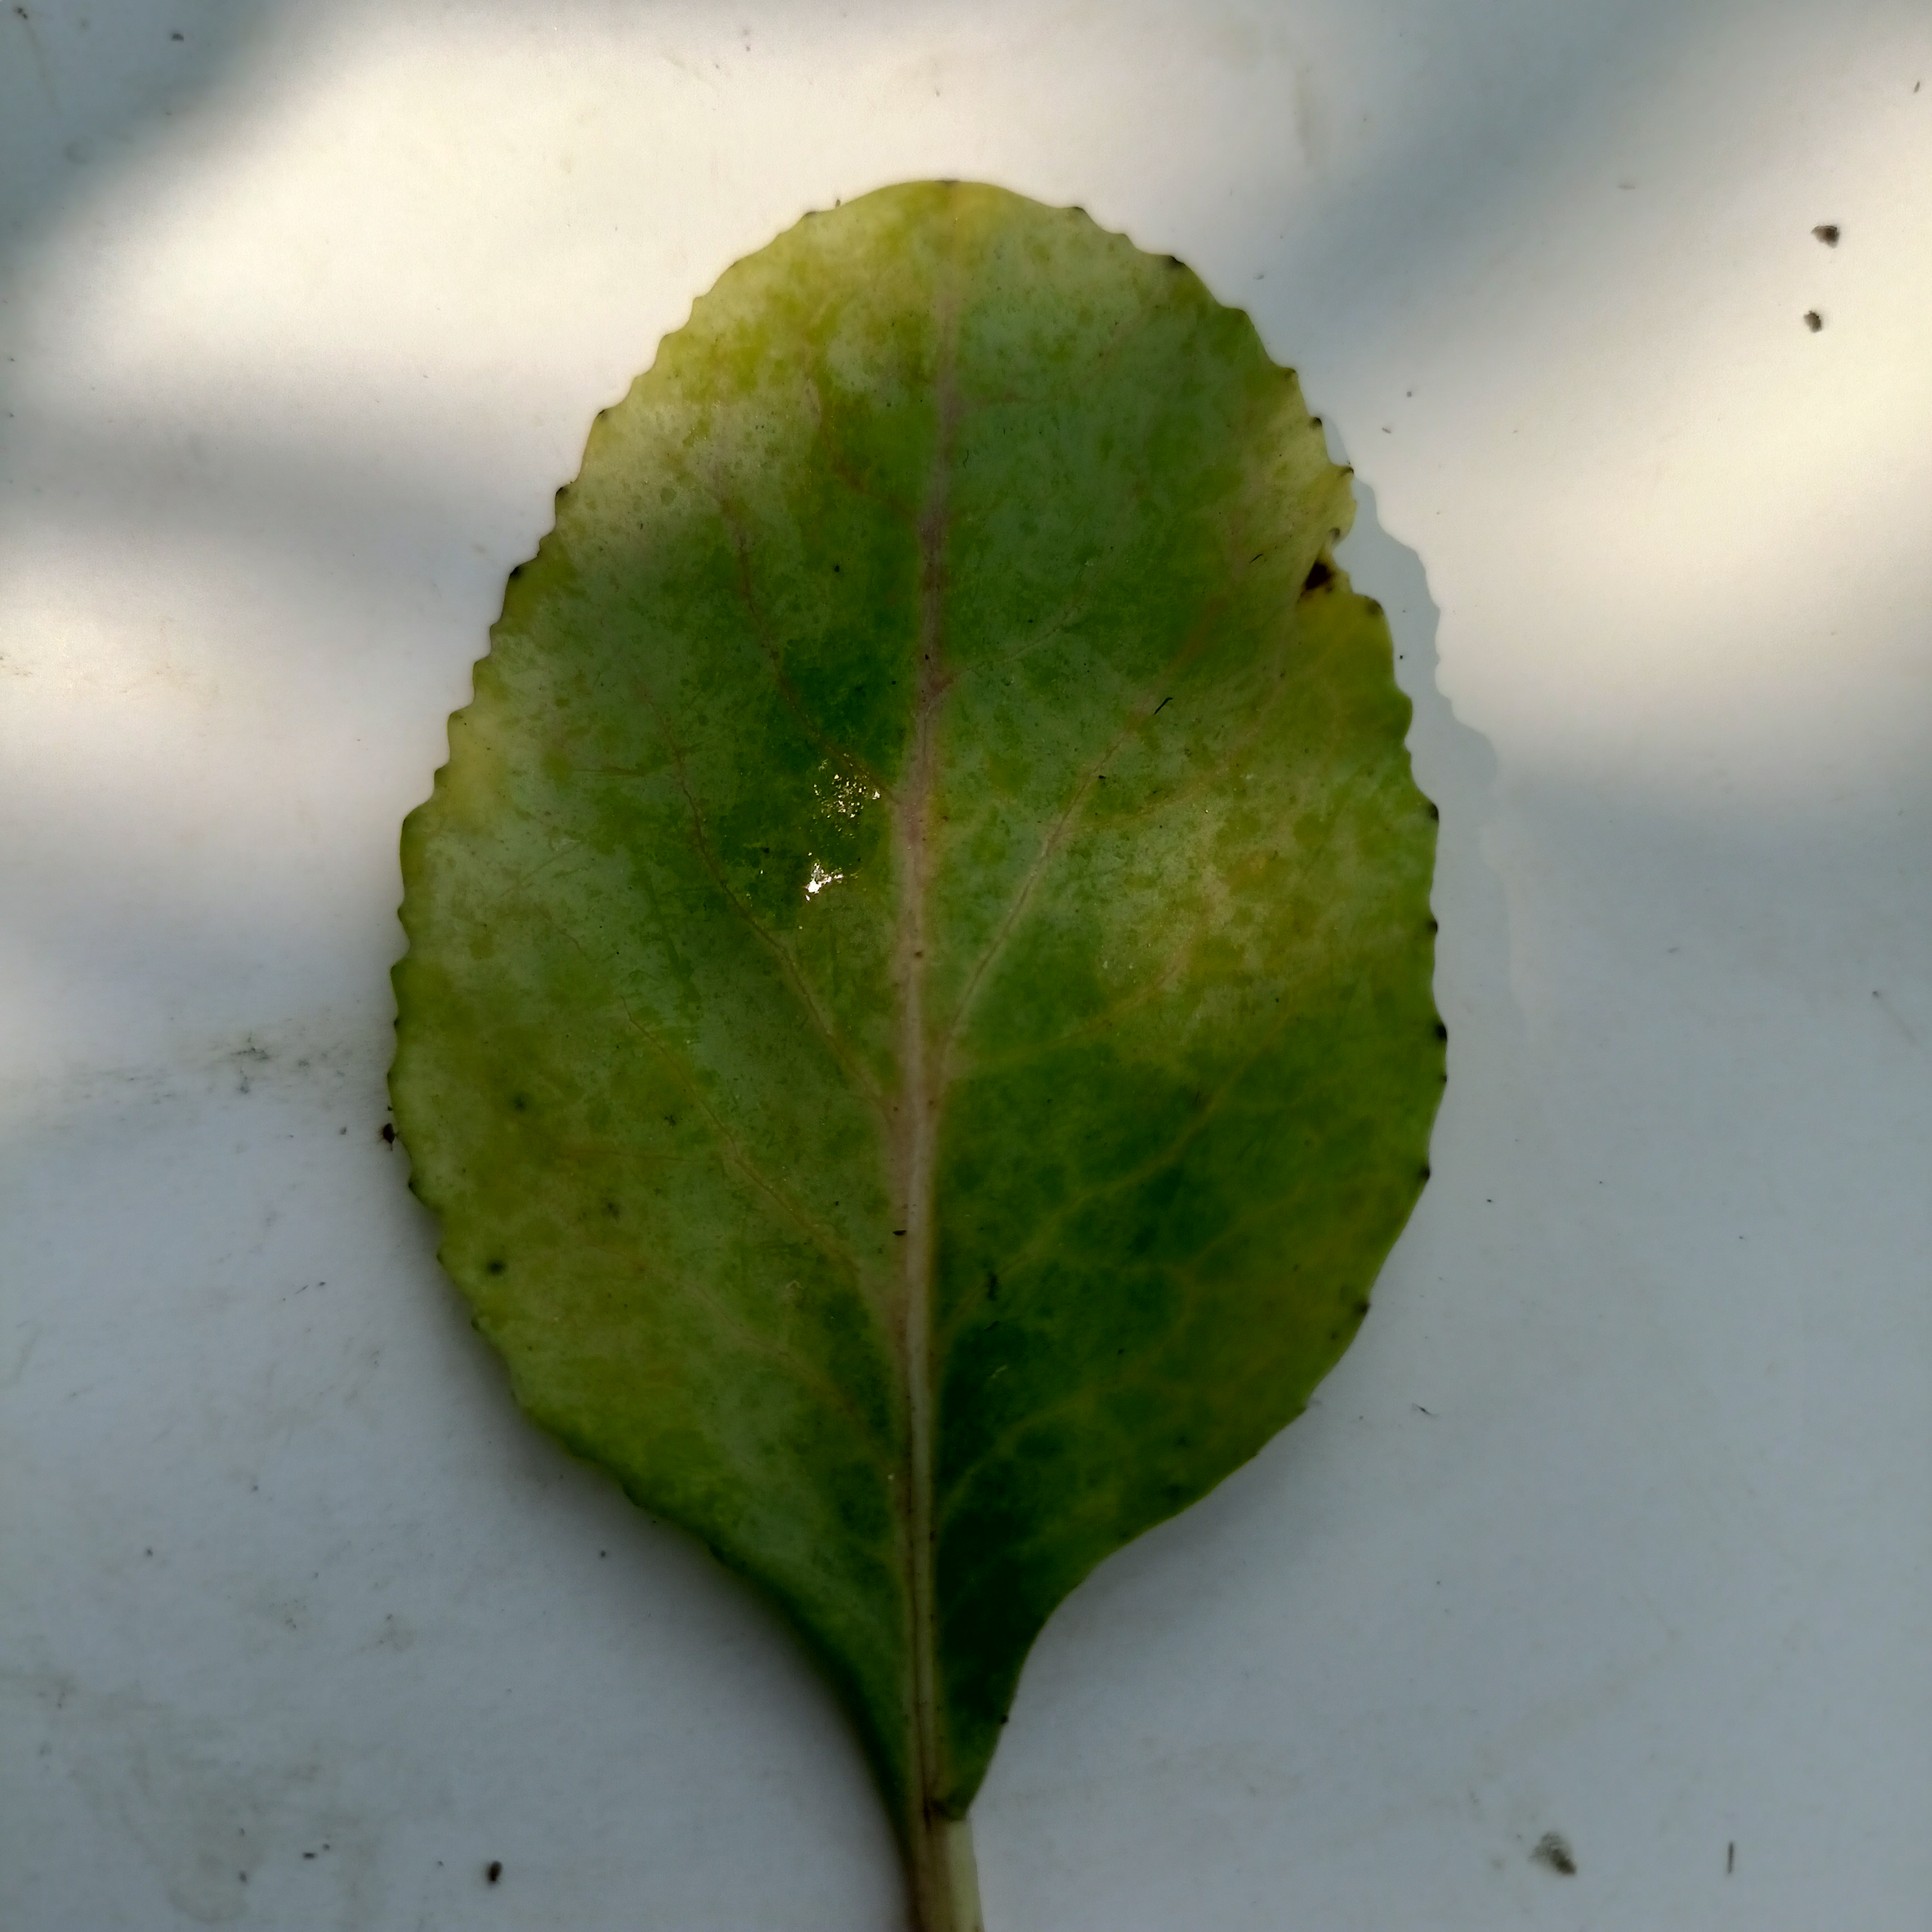
Label: Black Rot